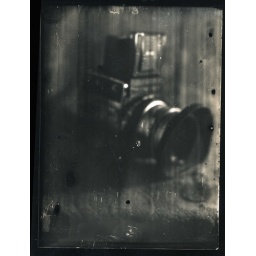
Mimosa glass 9x12 plate made by Mimosa A.G. Dresden-A21. Basically, OLD